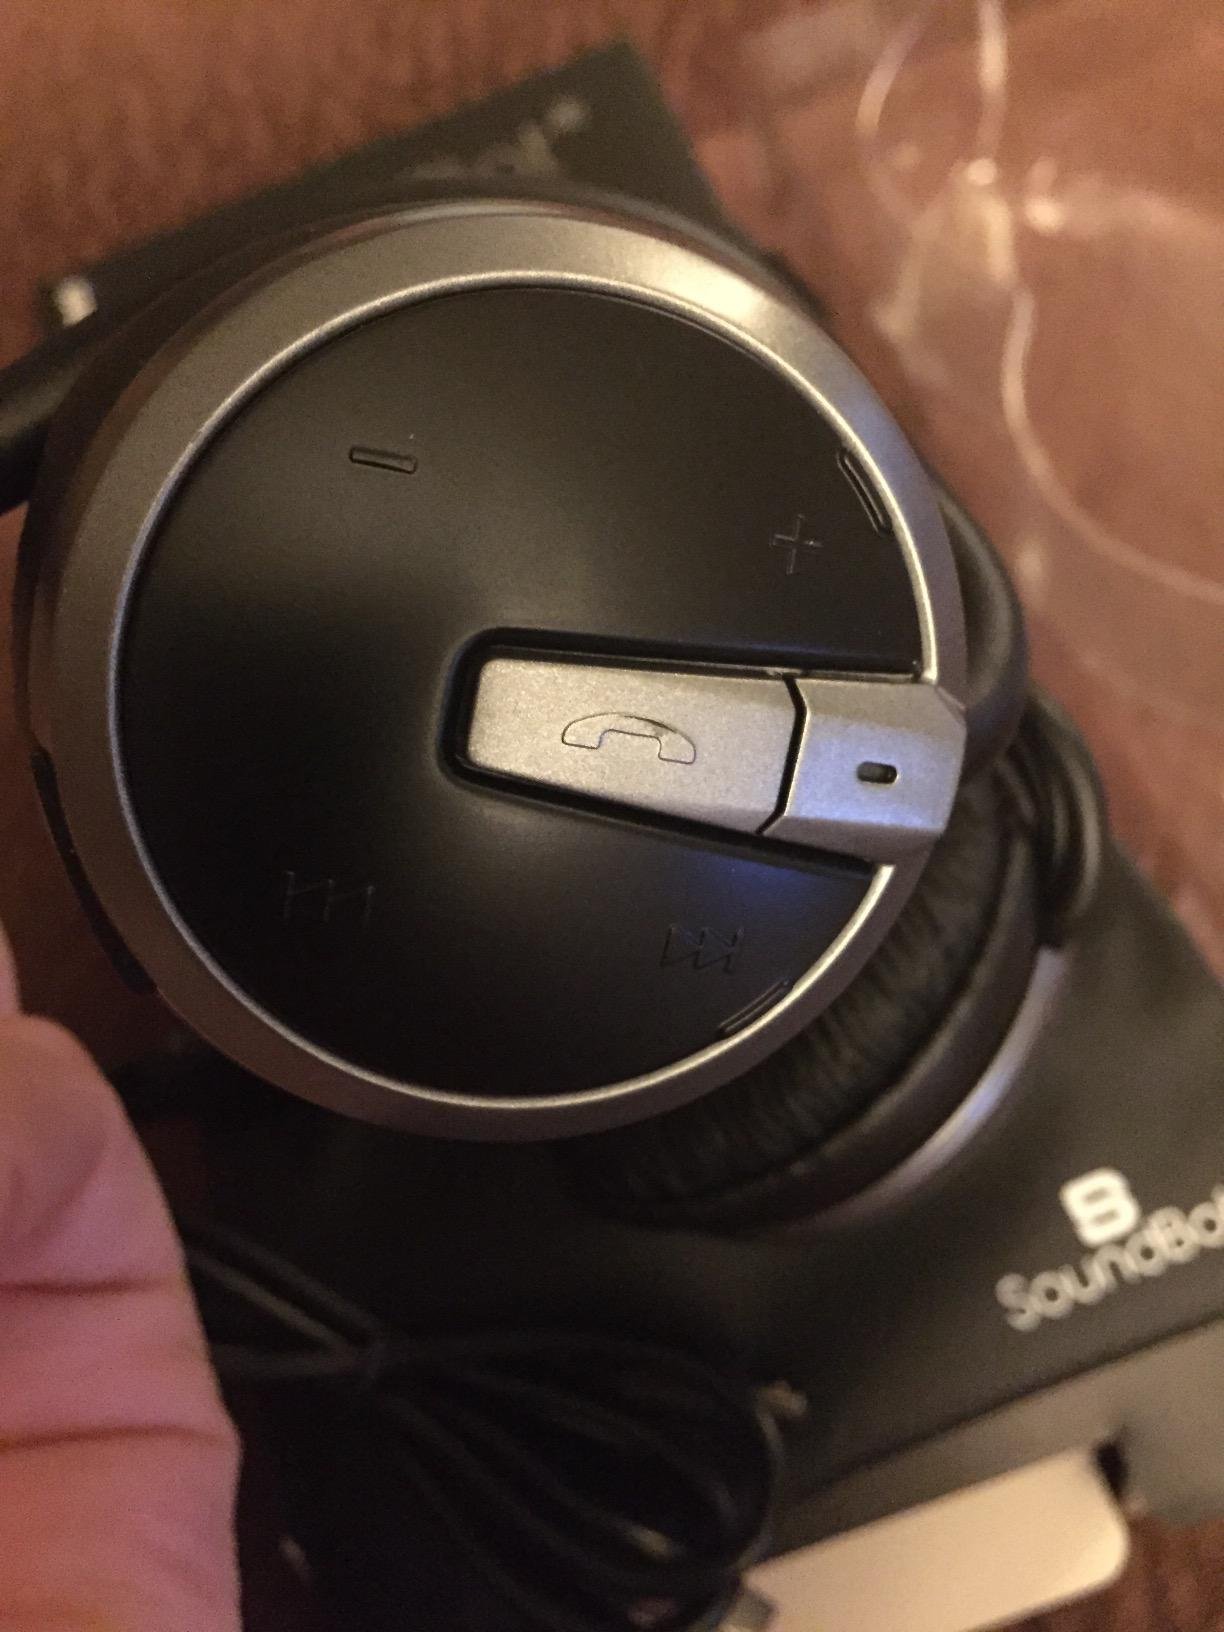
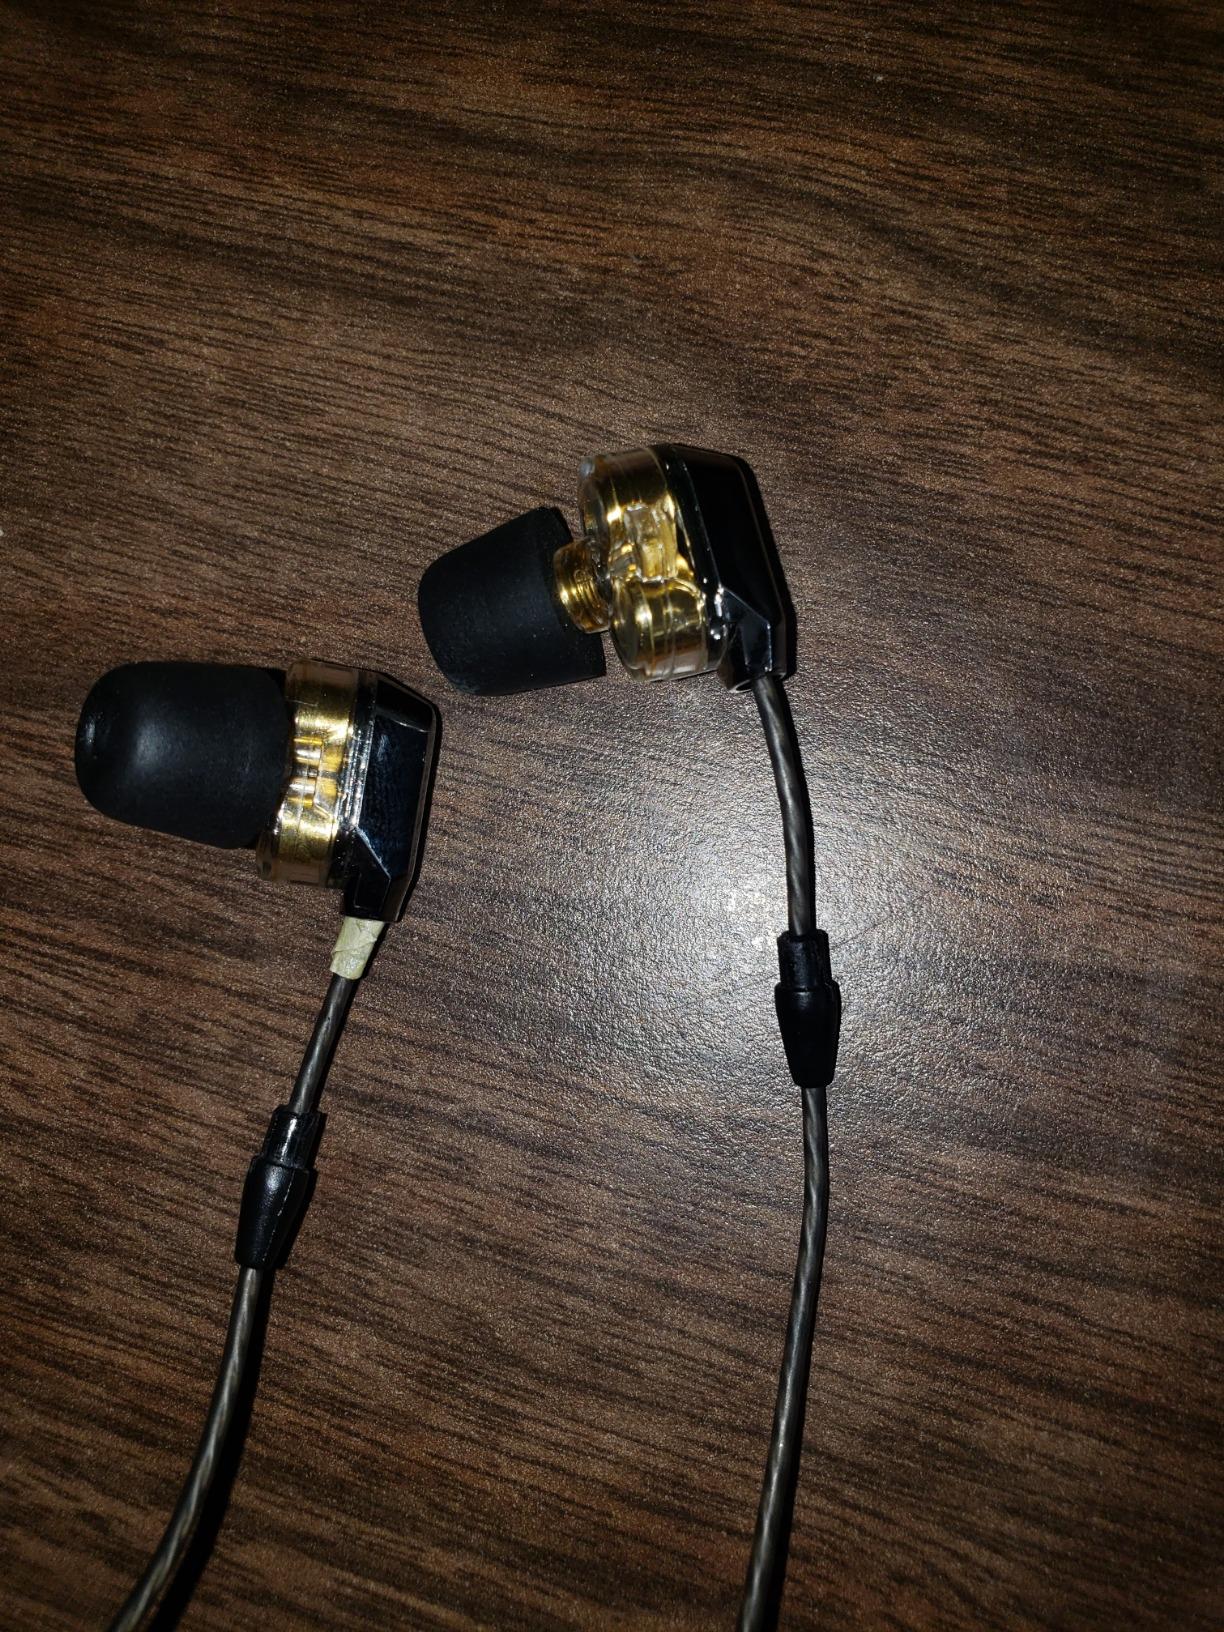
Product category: headphones
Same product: no